William Roerick

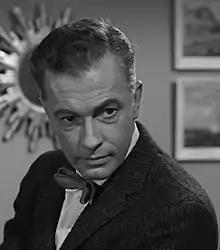
Roerick in "The Wasp Woman" (1959)

He is particularly associated with the stage, but also played in many films and television productions. He was also a stage manager and writer. His name is sometimes given as William Roehrick.